Jackpot (2018 film)

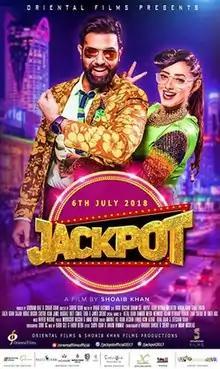
Film poster

Jackpot is a 2018 Pakistani romantic comedy film directed by Shoaib Khan and produced by Shoaib Khan and Khurram Riaz. The script was written by Babar Kashmiri, and the cinematography was done by Anubhay Bansal& Rana Sherry. The film's leading cast includes Sanam Chaudhry, Noor Hassan Rizvi, Sana Fakhar, Adnan Shah Tipu, Inayat Khan and Javed Sheikh. Celebrities, including Mehmood Aslam, Afzal Khan, Zara Sheikh, Ismail Tara and Meera made cameo appearances in the film.